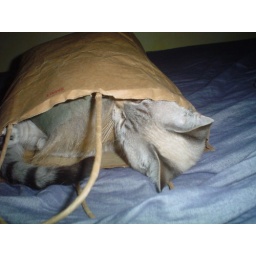
tha cat is in the bag. and the bag is in the river. -- Laredo, Tomahawk